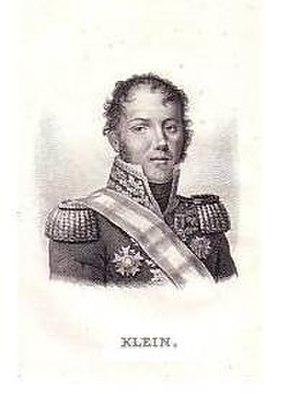
Gravure représentant le général-comte Dominique Louis Antoine KLEIN (collection particulière). William Coolidge Lane, A.L.A. portrait index: index to portraits contained in printed form, New York, B. Franklin [196-?] p. 806, maintains it was engraved by ""Tardeiu""."